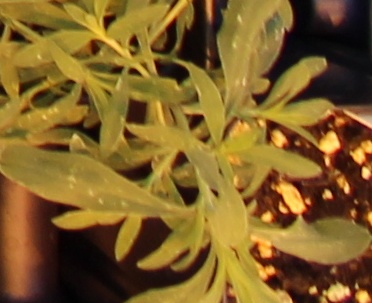
Label: Kochia